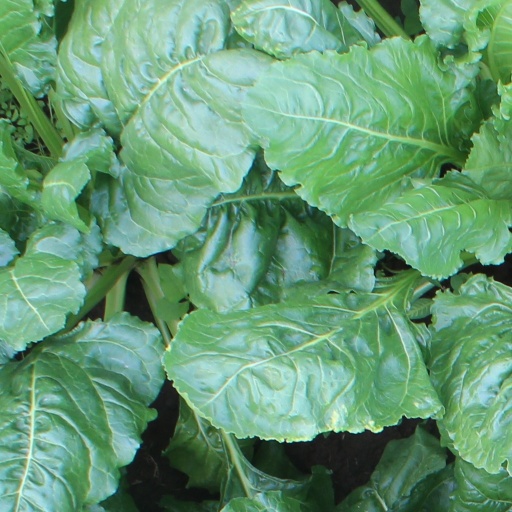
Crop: sugar beet